Faraway, So Close!

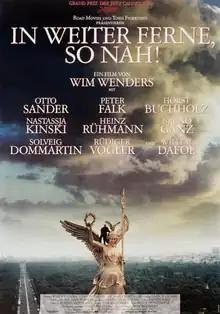
Theatrical release poster

Faraway, So Close! is a 1993 German fantasy film directed by Wim Wenders, who co-wrote the screenplay with Richard Reitinger and Ulrich Zieger. It is a sequel to Wenders' 1987 film "Wings of Desire". Actors Otto Sander, Solveig Dommartin, Bruno Ganz and Peter Falk reprise their roles from the original. The film also stars Nastassja Kinski, Willem Dafoe, and Heinz Rühmann in his last film role.